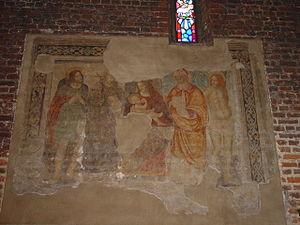
L'expression Gothique lombard définit une période artistique entre la seconde moitié du XIIIᵉ et la première moitié du XVᵉ siècle concernant la région lombarde, en particulier la ville de Milan. Ce style gothique, initialement introduit dans le territoire milanais par les moines cisterciens, est le langage artistique principal du vaste programme de patronage des Visconti, seigneurs de Milan, dont la domination sur la ville est généralement associée à la période gothique milanaise.